Counter-Enlightenment

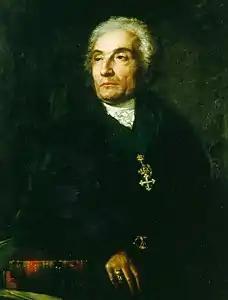
Joseph-Marie, Comte de Maistre was one of the more prominent altar-and-throne counter-revolutionaries who vehemently opposed Enlightenment ideas.

Despite criticism of the Enlightenment being a widely discussed topic in twentieth- and twenty-first century thought, the term "Counter-Enlightenment" was slow to enter general usage. It was first mentioned briefly in English in William Barrett's 1949 article "Art, Aristocracy and Reason" in "Partisan Review." He used the term again in his 1958 book on existentialism, "Irrational Man;" however, his comment on Enlightenment criticism was very limited. In Germany, the expression "Gegen-Aufklärung" has a longer history. It was probably coined by Friedrich Nietzsche in "Nachgelassene Fragmente" in 1877.